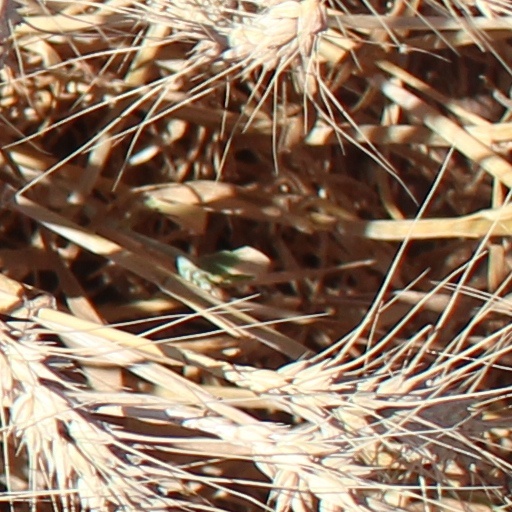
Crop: wheat